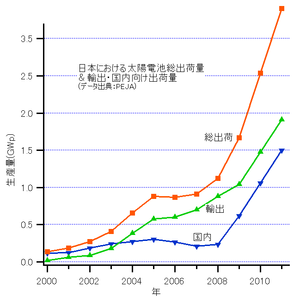
L'énergie solaire au Japon connait une croissance très rapide, surtout depuis la mise en place en 2012 d'une politique de soutien parmi les plus attractives au monde.